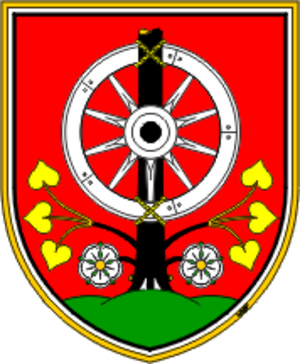
La frontière entre l'Autriche et la Slovénie est la frontière internationale intégralement terrestre séparant ces deux pays, l'Autriche au nord et la Slovénie au sud.